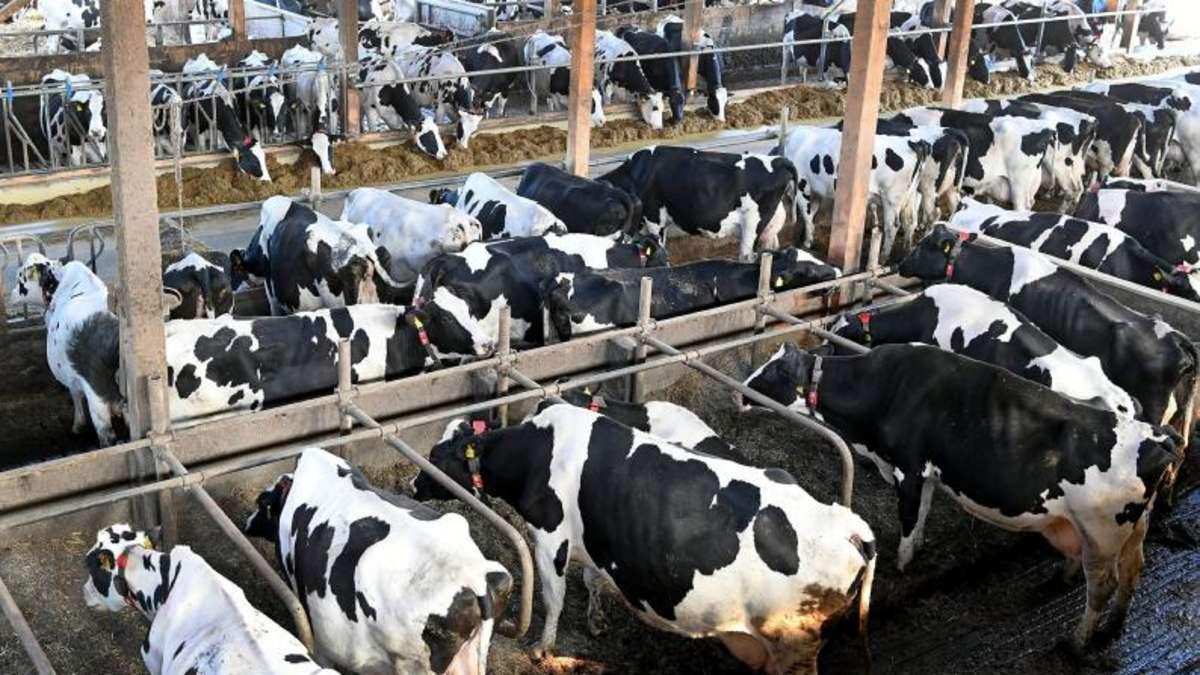
Hawa ni wanyama wa nyumbani waitwaye ng'ombe.Wanaonekana kuwa ng'ombe wenye asilia moja.Wanakula chakula chao maalum.Wote wanarangi ya nyeusi na nyeupe mwilini.